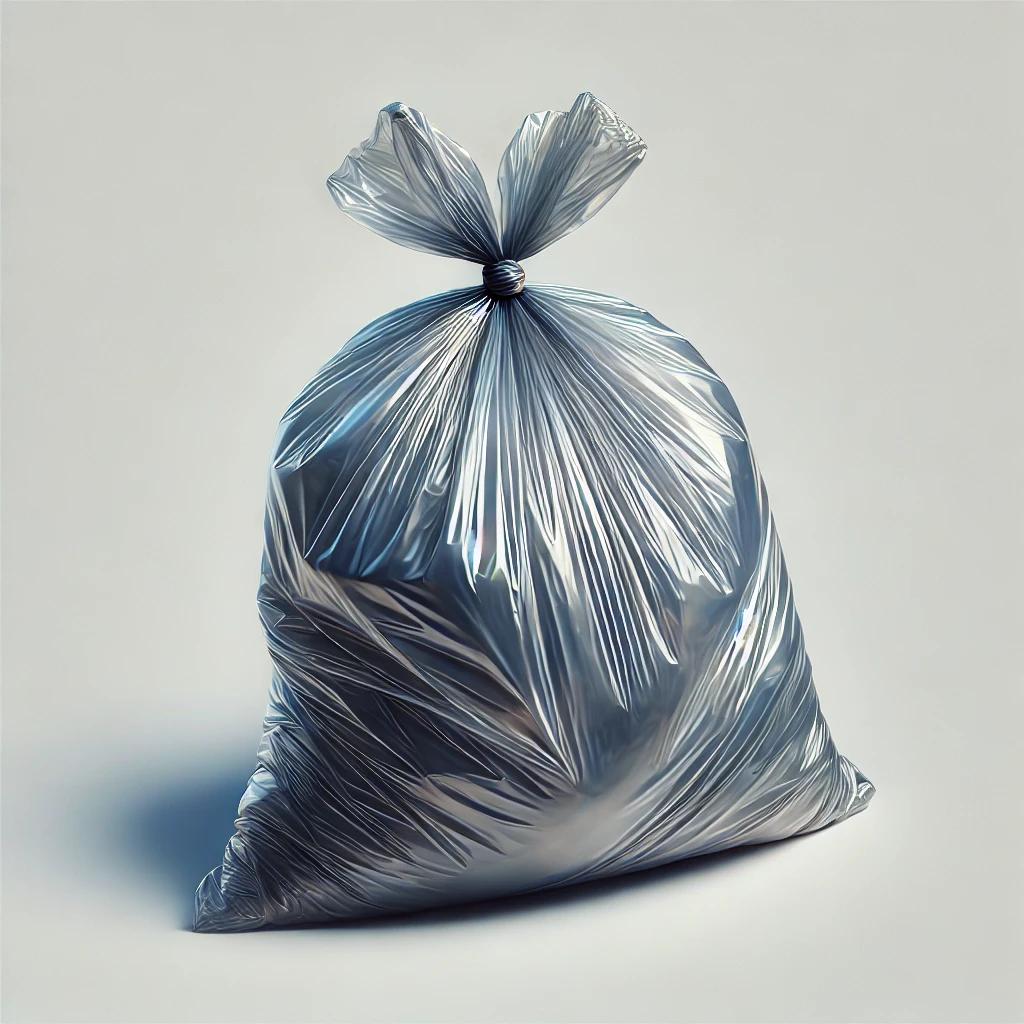
Etiqueta: plástico